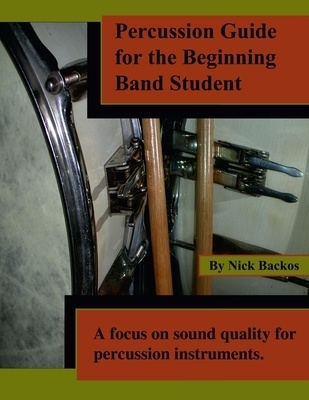
Percussion Guide for the Beginning Band Student
Percussion Guide for the Beginning Band Student was developed to understand the proper approach in classical percussion. This method book is structured to develop the young percussionist's ear in hearing the slight nuances in sound quality for percussion instruments.Each lesson contains a description, key points, written assessment and demonstration photos. Author: Nick Backos Publisher: Nick Backos Publication LLC Published: 10/23/2009 Pages: 52 Binding Type: Paperback Weight: 0.32lbs Size: 11.00h x 8.50w x 0.11d ISBN: 9780615321080 This title is not returnable
Brand: Nick Backos Publication LLC
Category: Arts & Entertainment > Hobbies & Creative Arts > Musical Instruments > Percussion